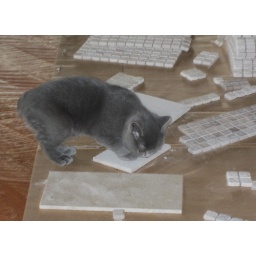
every animal in our house loves these tiles....